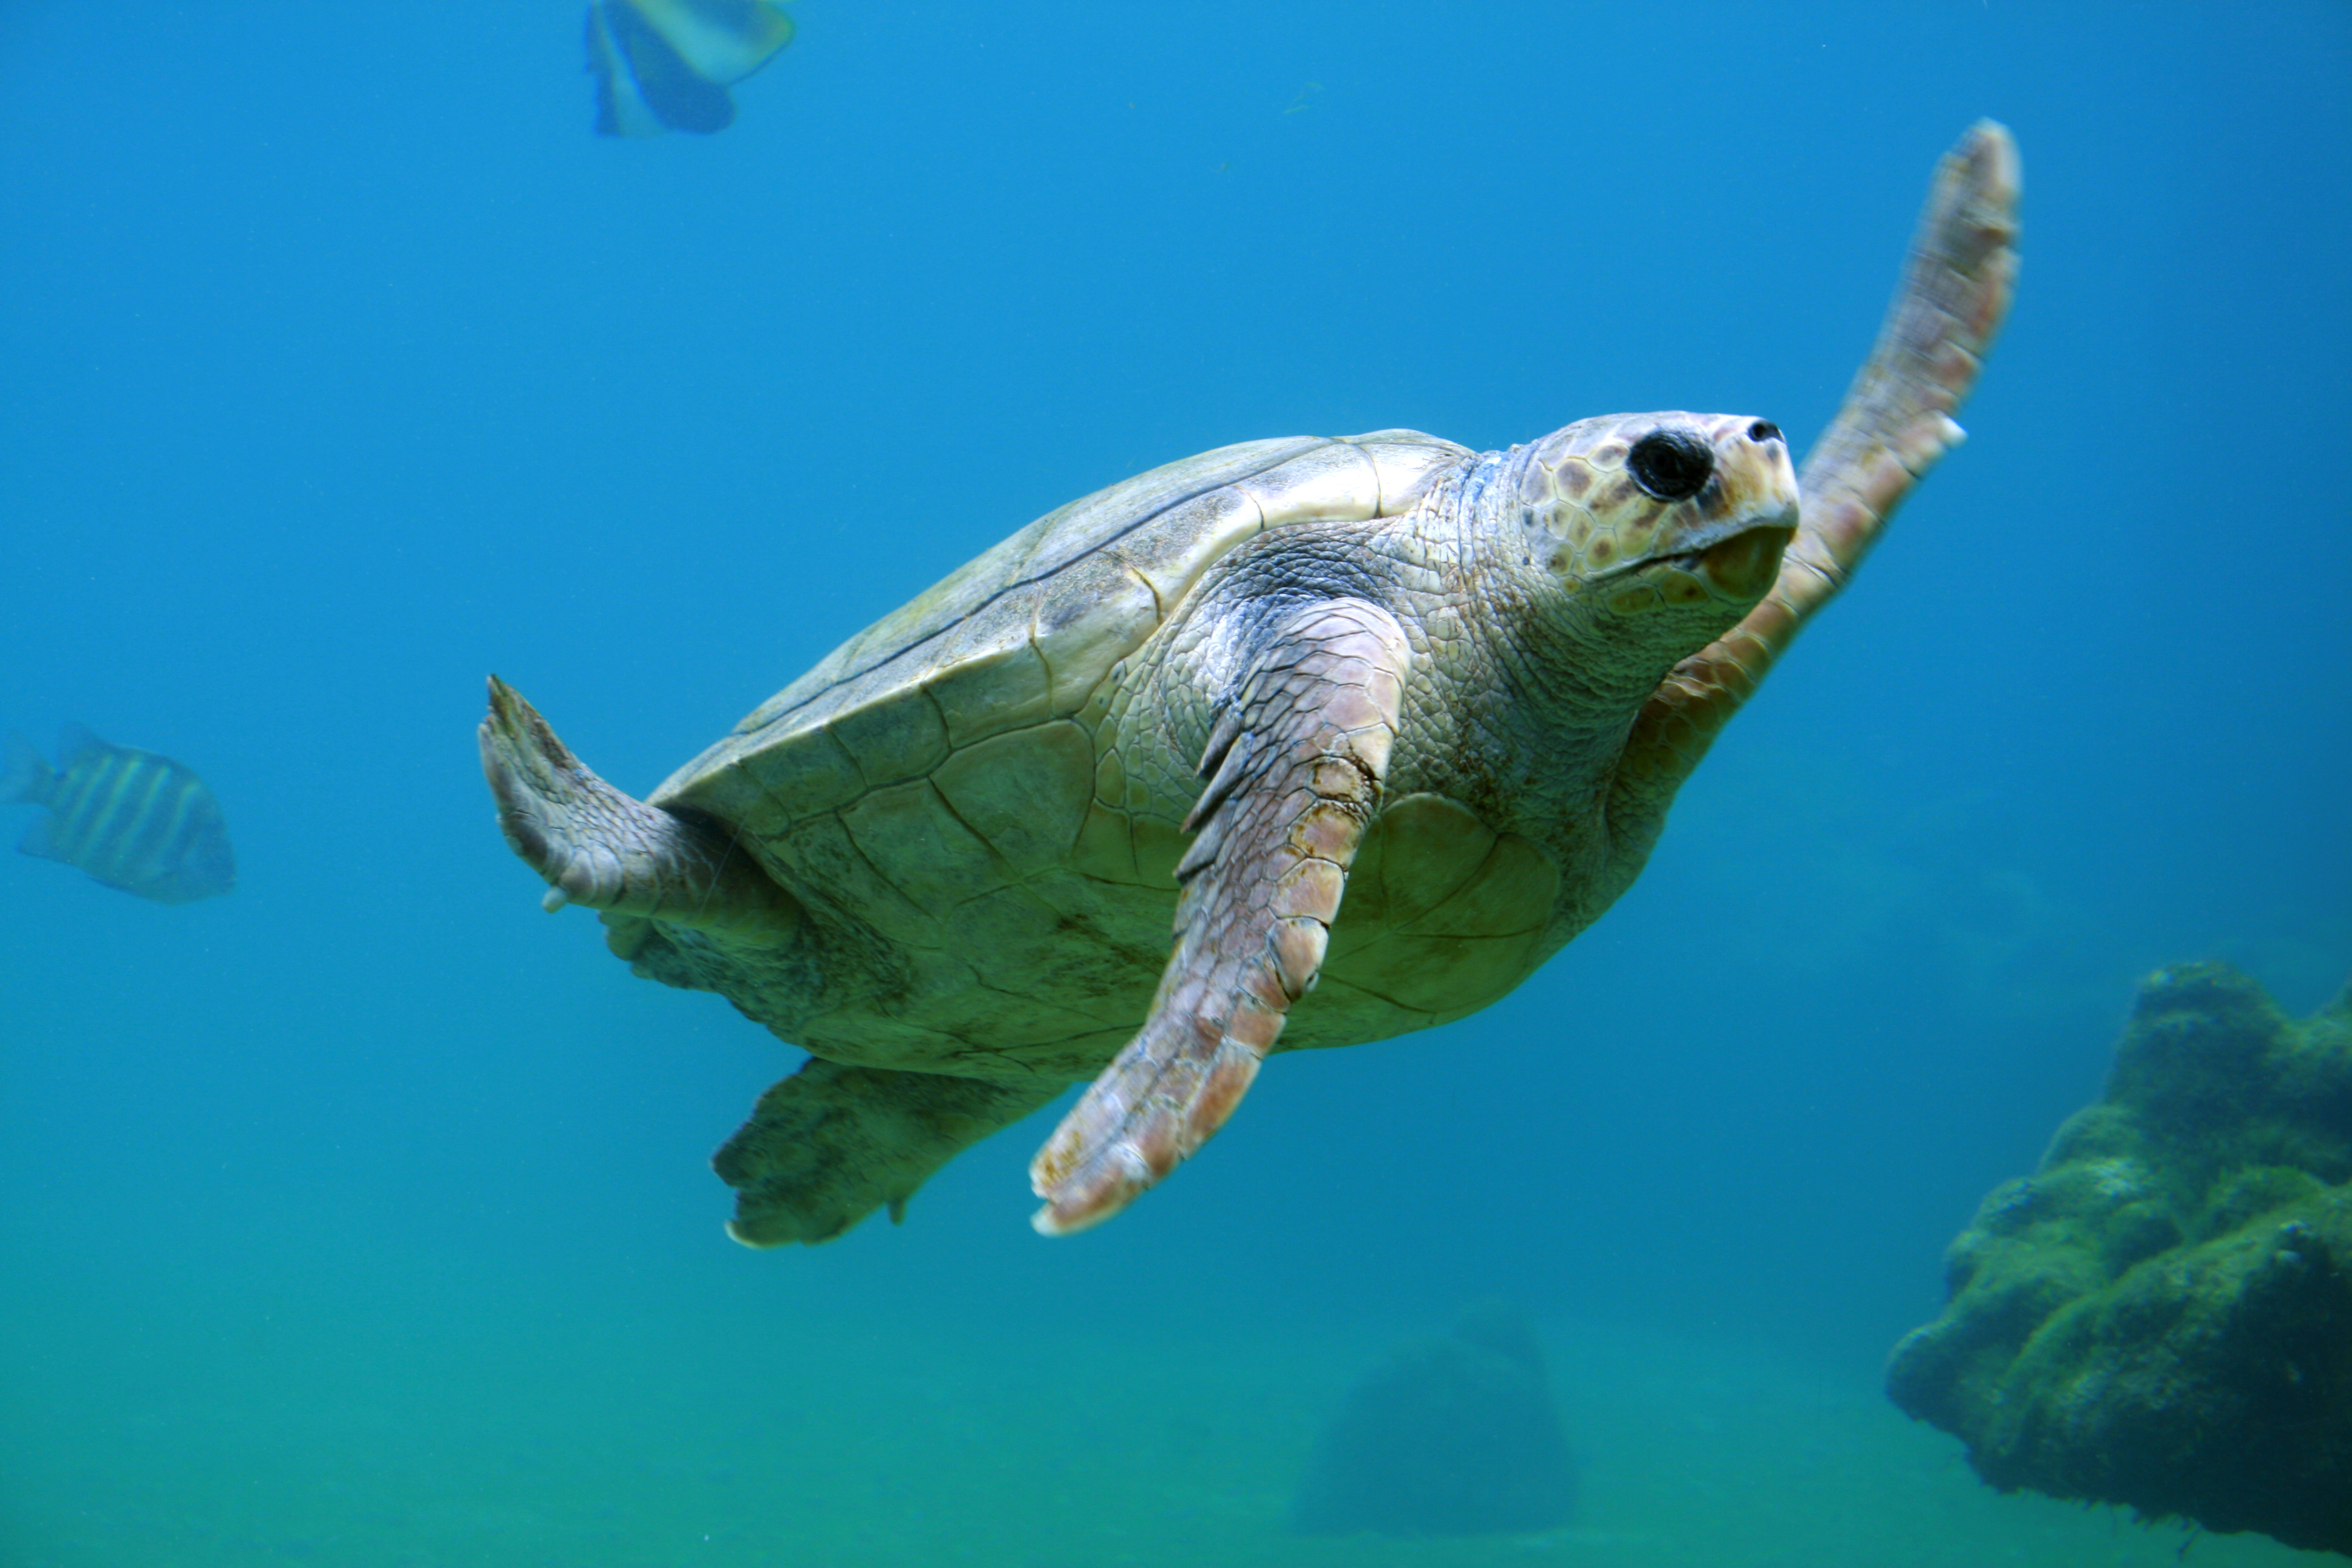
water, ocean, animal, underwater, biology, blue, turtle, sea turtle, reptile, fish, fauna, swimming, publicdomain, marinebiology, oceanography, marinelife, vertebrate, seaturtle, bluegreen, marineturtle, chelonioidea, loggerhead, marine biology